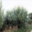
Label: willow_tree